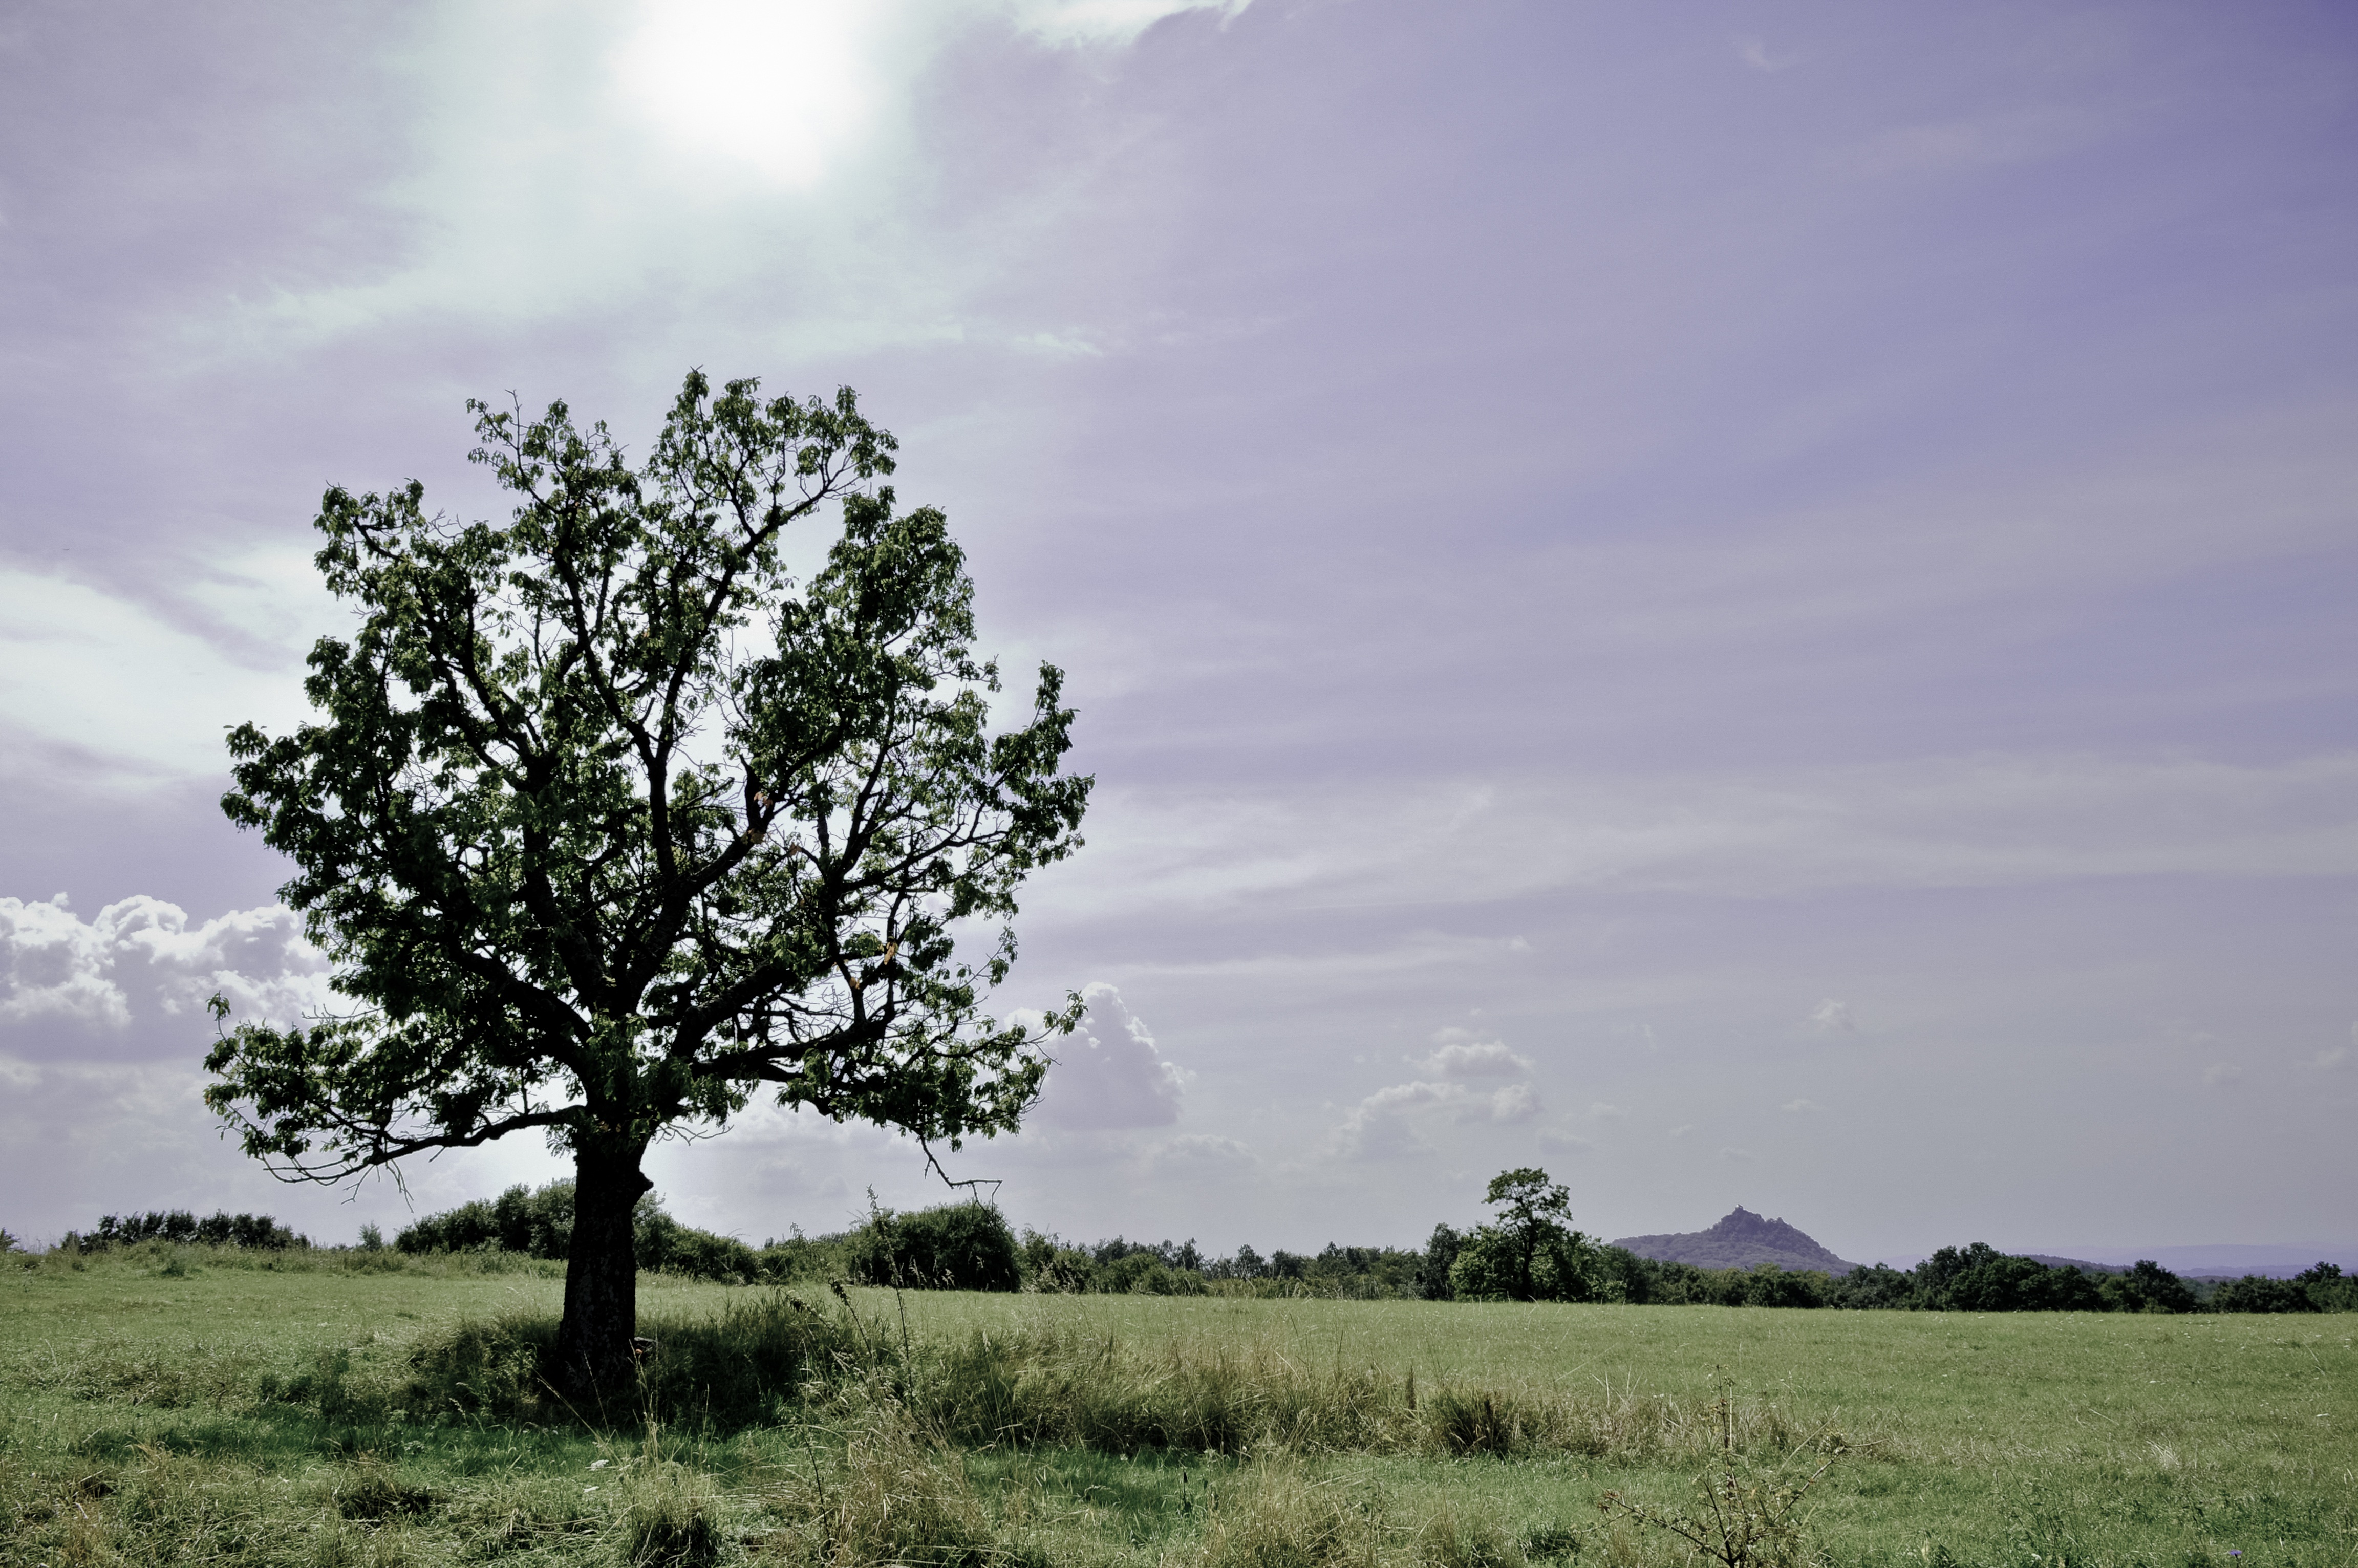
landscape, tree, nature, grass, outdoor, horizon, cloud, plant, sky, wood, sun, field, meadow, prairie, sunlight, hill, wind, summer, vacation, tourist, travel, relax, natural, weather, holiday, castle, freedom, tourism, season, savanna, plain, sunny, grassland, bright, summertime, hungary, habitat, ecosystem, rural area, nature landscape, natural environment, atmospheric phenomenon, woody plant, somosk